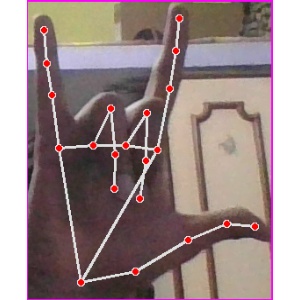
अक्षर: व